Pachapaqui

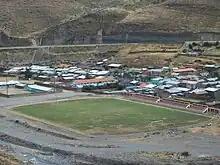
The stadium

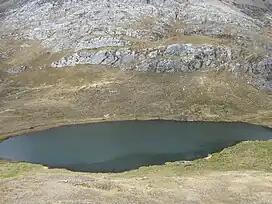
Yanaqucha ("black lake") at the foot of Jupa Tawqaña

It is located at 3,800 m on a platform of uniform relief, on the western side of the Pativilca River. The distance to Lima is 350 km, to Huaraz in the Callejón de Huaylas 80 km and to Barranca 160 km.